Tropical Storm Agatha

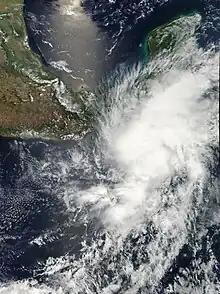
Tropical Storm Agatha near peak intensity off the coast of Guatemala on May 29.

Tropical Storm Agatha was a weak but deadly tropical cyclone that brought widespread floods to much of Central America, and was the deadliest storm in the eastern Pacific tropical cyclone basin since Hurricane Pauline in 1997. The first named storm of the 2010 Pacific hurricane season, Agatha originated from the Intertropical Convergence Zone, a region of thunderstorms across the tropics. It developed into a tropical depression on May 29 and tropical storm later, it was dissipated on May 30, reaching top winds of 45 mph ( and a lowest pressure of 1000 mbar (hPa; 29.53 inHg). It made landfall near the Guatemala–Mexico border on the evening of May 29. Agatha produced torrential rain all across Central America, which resulted in the death of one person in Nicaragua. In Guatemala, 152 people were killed and 100 left missing by landslides. Thirteen deaths also occurred in El Salvador. Agatha soon dissipated over Guatemala. As of June 15, officials in Guatemala have stated that 165 people were killed and 113 others are missing.